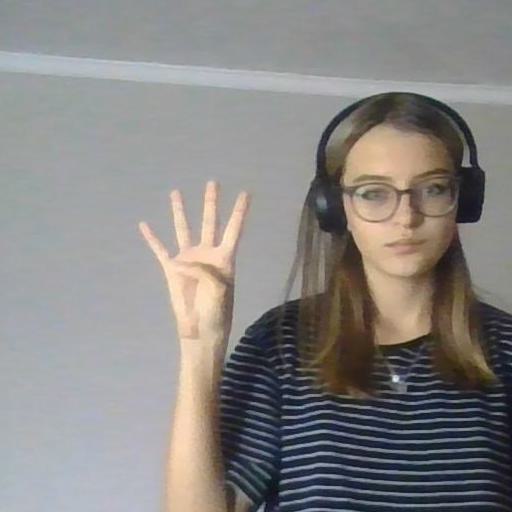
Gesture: four